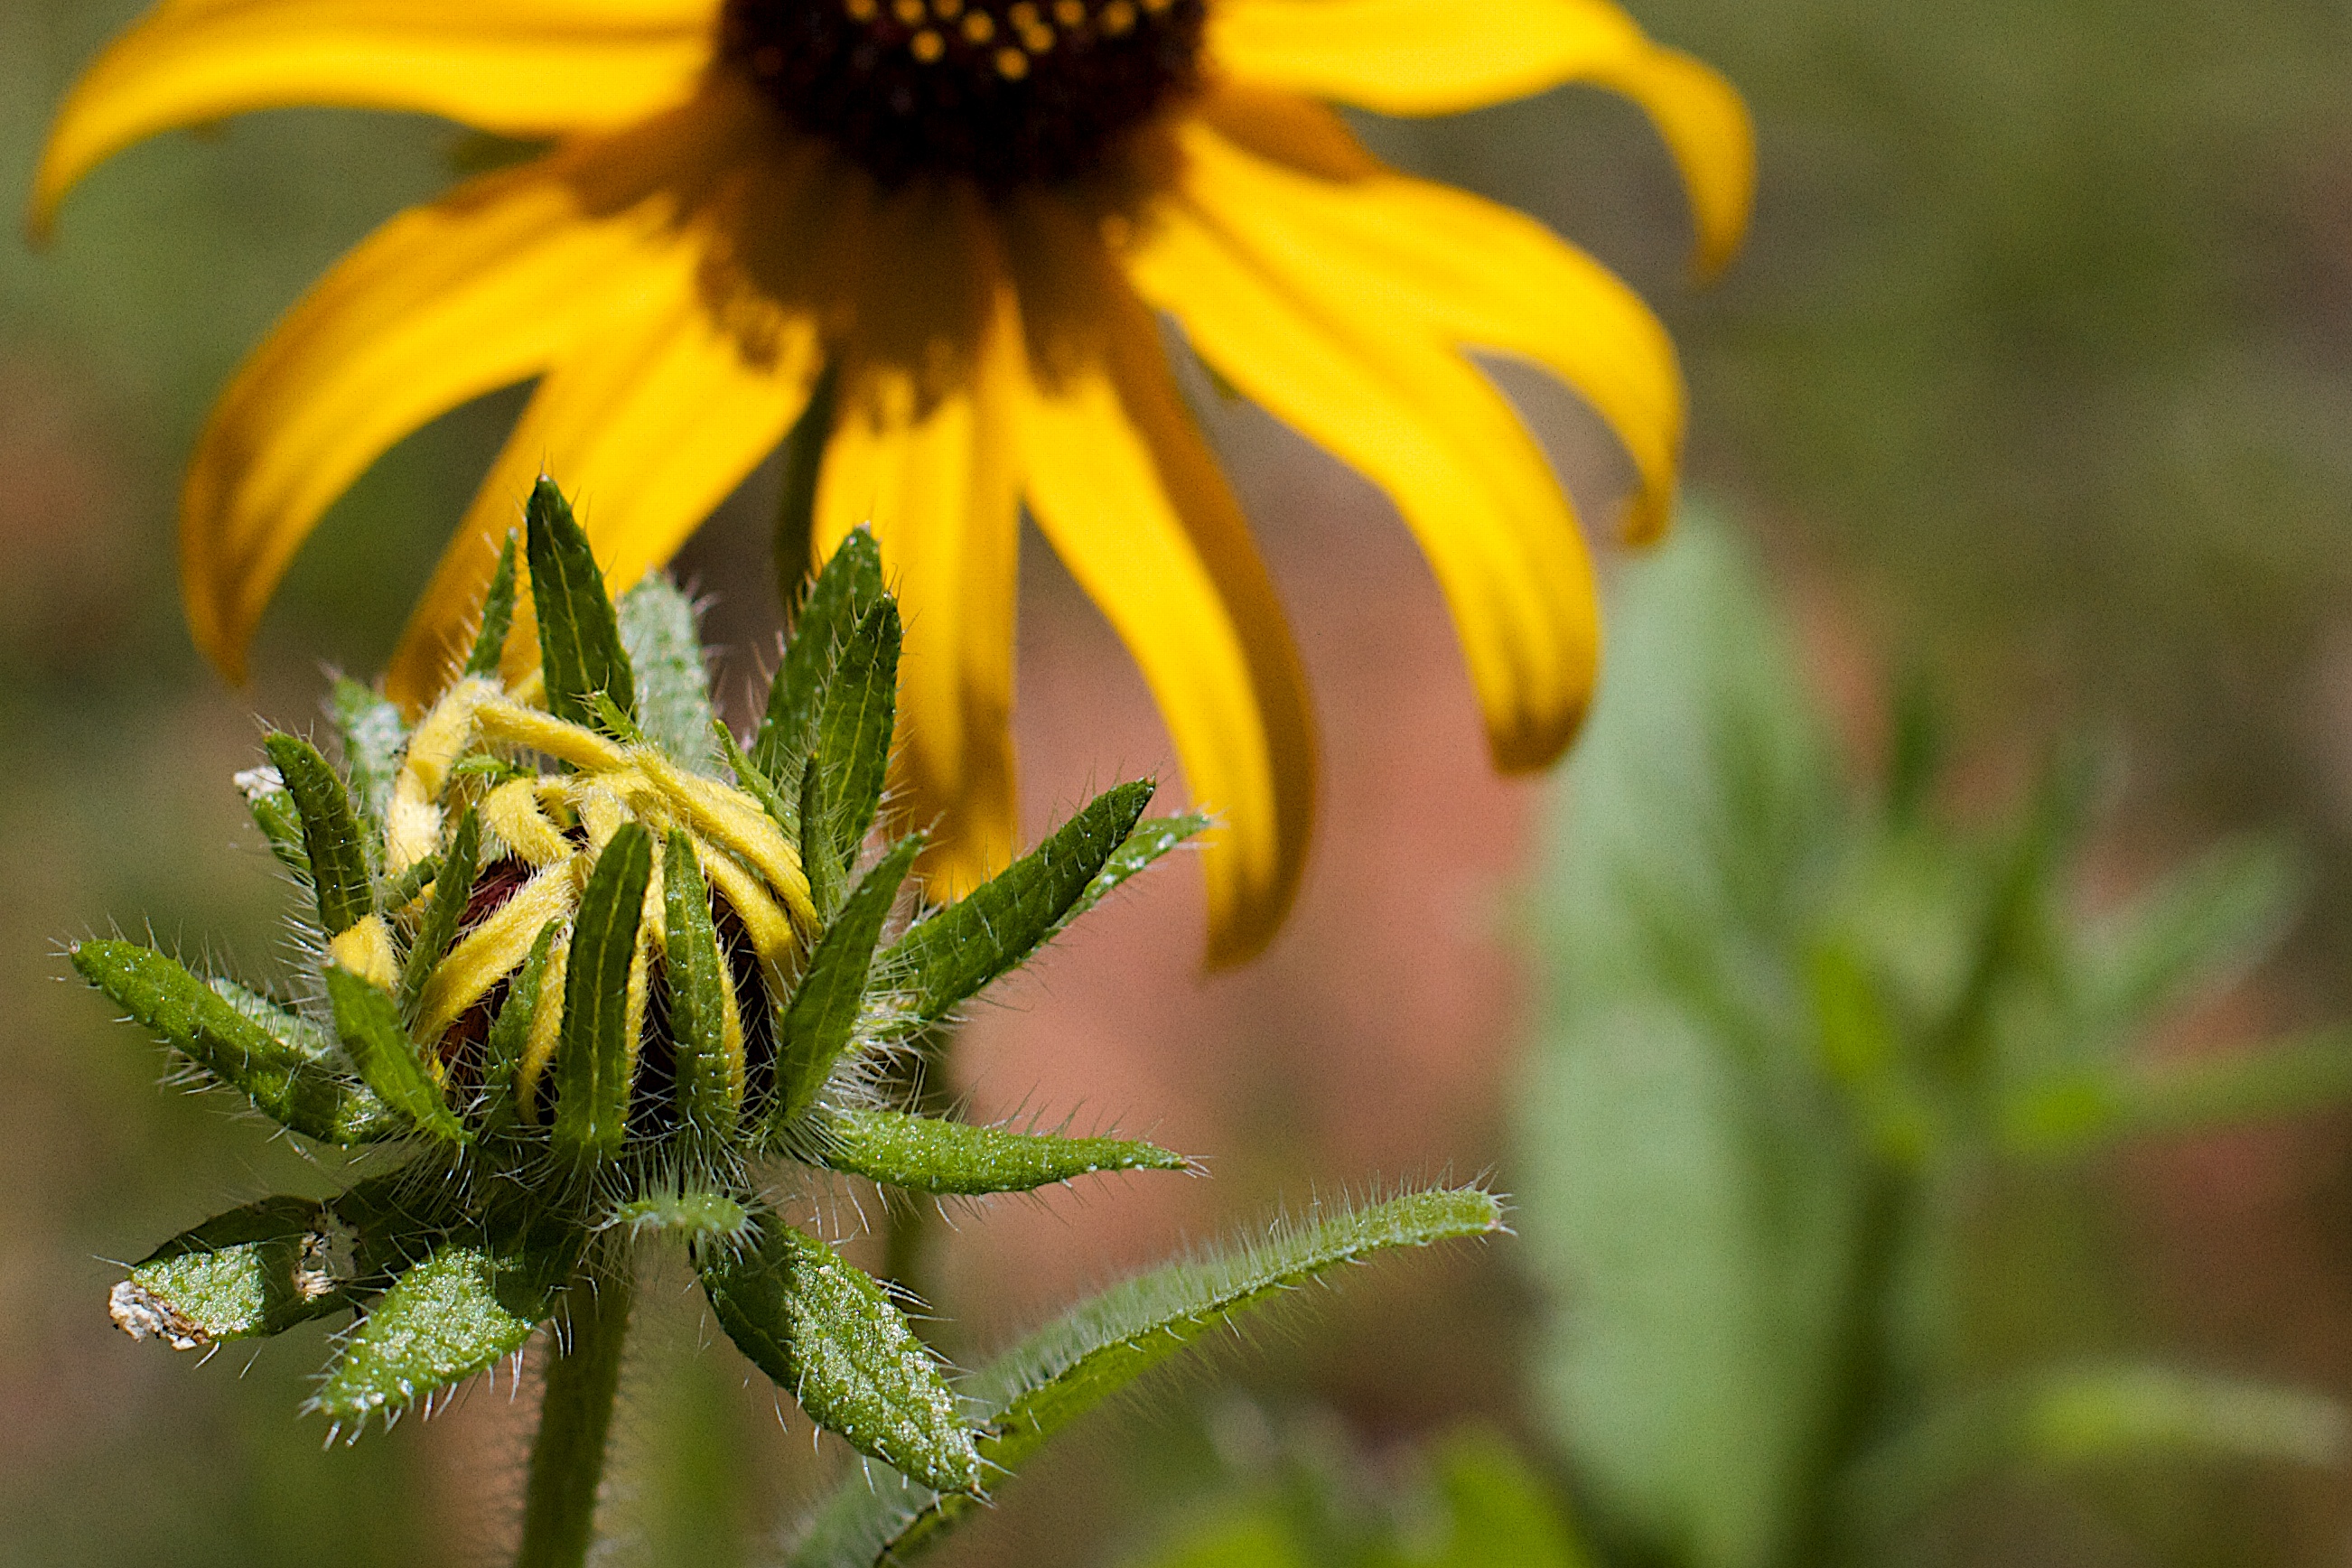
nature, plant, flower, petal, green, botany, yellow, flora, sunflower, wildflower, close up, 2016366, macro photography, flowering plant, daisy family, plant stem, land plant